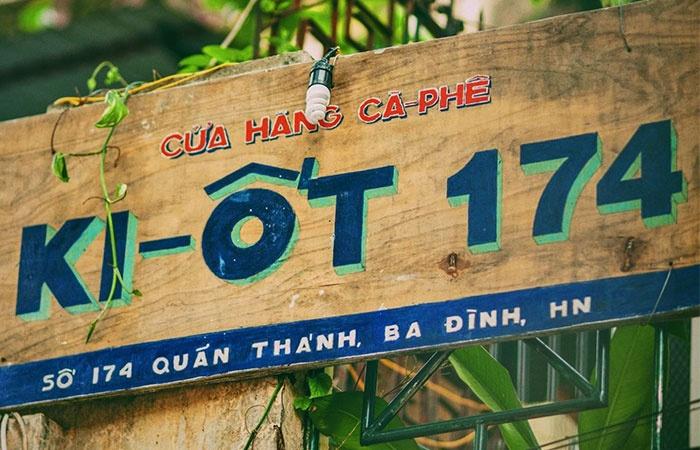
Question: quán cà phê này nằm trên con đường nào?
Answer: đường quán thành